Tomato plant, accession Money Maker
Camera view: bottom (45 deg); turntable rotation: 330 degrees
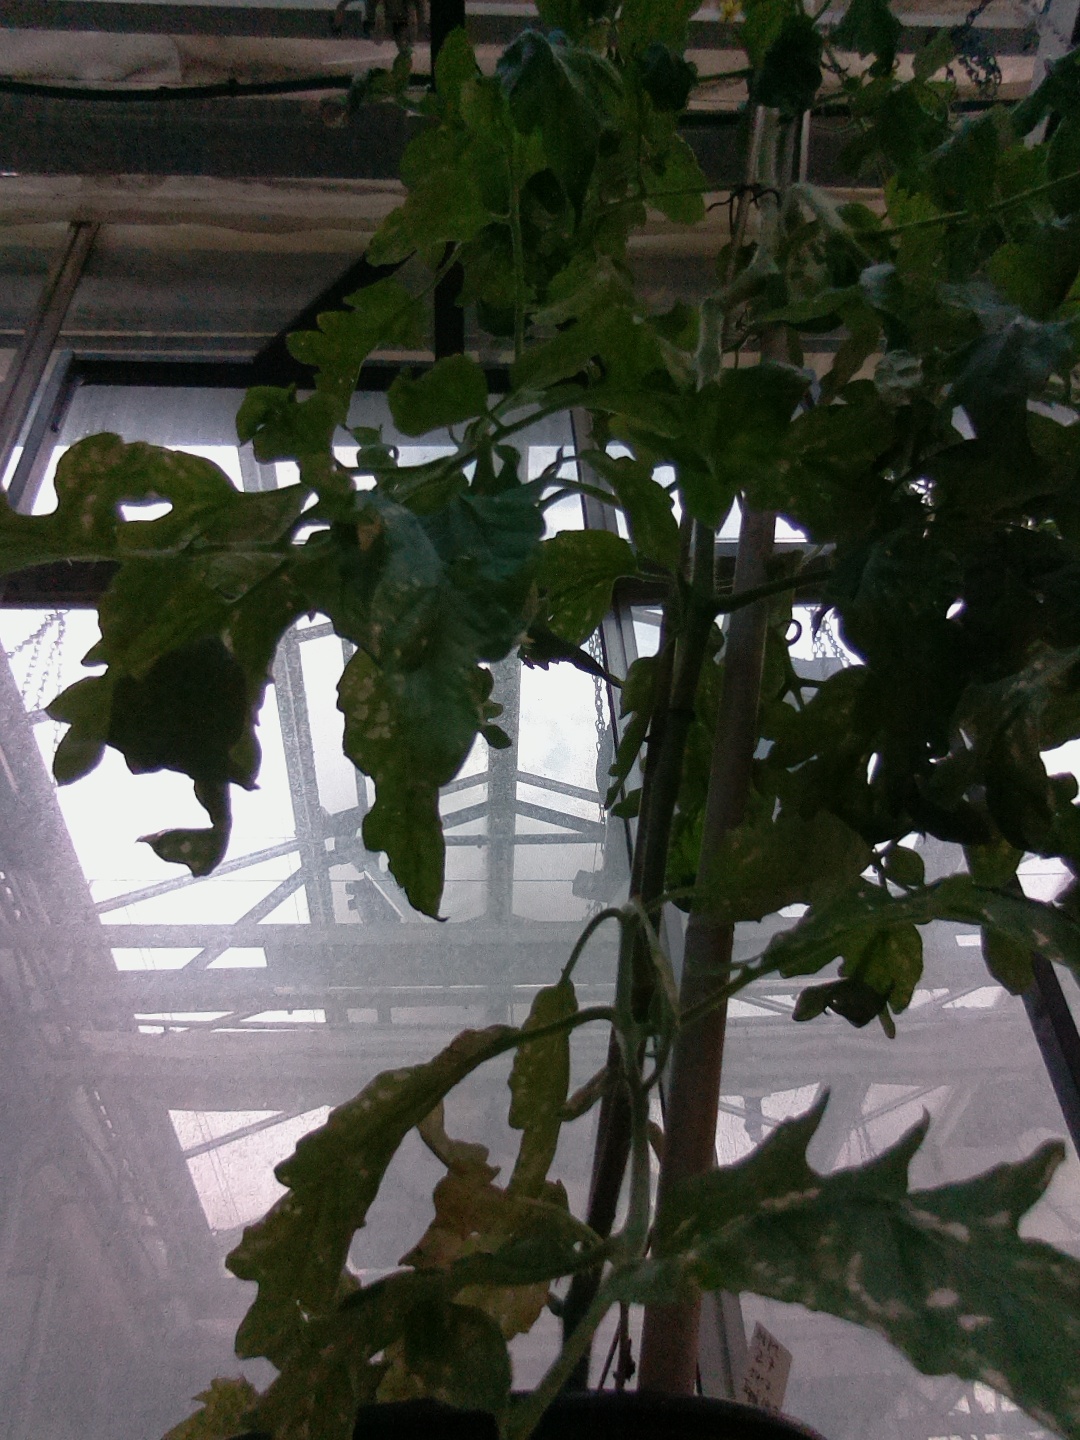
BBCH growth stage 72: 20%-30% of final fruit size